General Lucius D. Clay National Guard Center

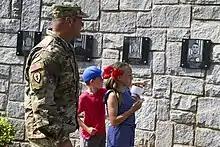
A soldier and children visiting a memorial at the Clay Center in 2019

In 2007, the state of Georgia announced that it had acquired the NAS Atlanta property as the new headquarters for the Georgia Army National Guard. This preceded plans for units in the remote corners of the state to consolidate at the base.